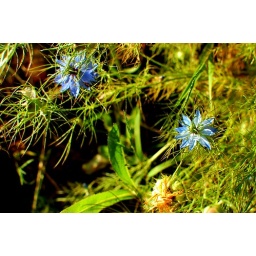
Blue stars in a green field